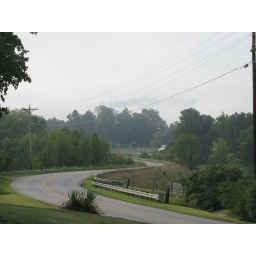
You can barely see the hill coming into view. This is the road that runs in front of Teresa's house.